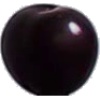
Label: Cherry Wax Black 1